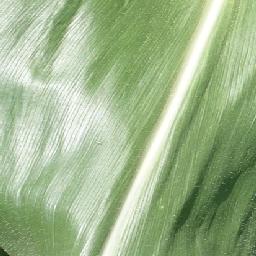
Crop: corn
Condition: (maize)_healthy